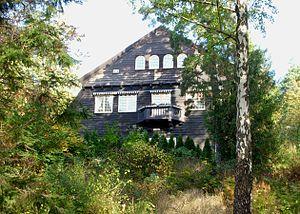
L'histoire architecturale de Stockholm remonte au tout début du XIIIᵉ siècle. D'après certaines sources, il est possible qu'une tour défensive ait été édifiée sur l'île de Stadsholmen aux environs de l'an 1200, voire à la fin du XIIᵉ siècle.
Cet article présente quelques villas d'architecte situées à Stockholm en Suède. Certains de ces bâtiments sont classés monuments historiques.